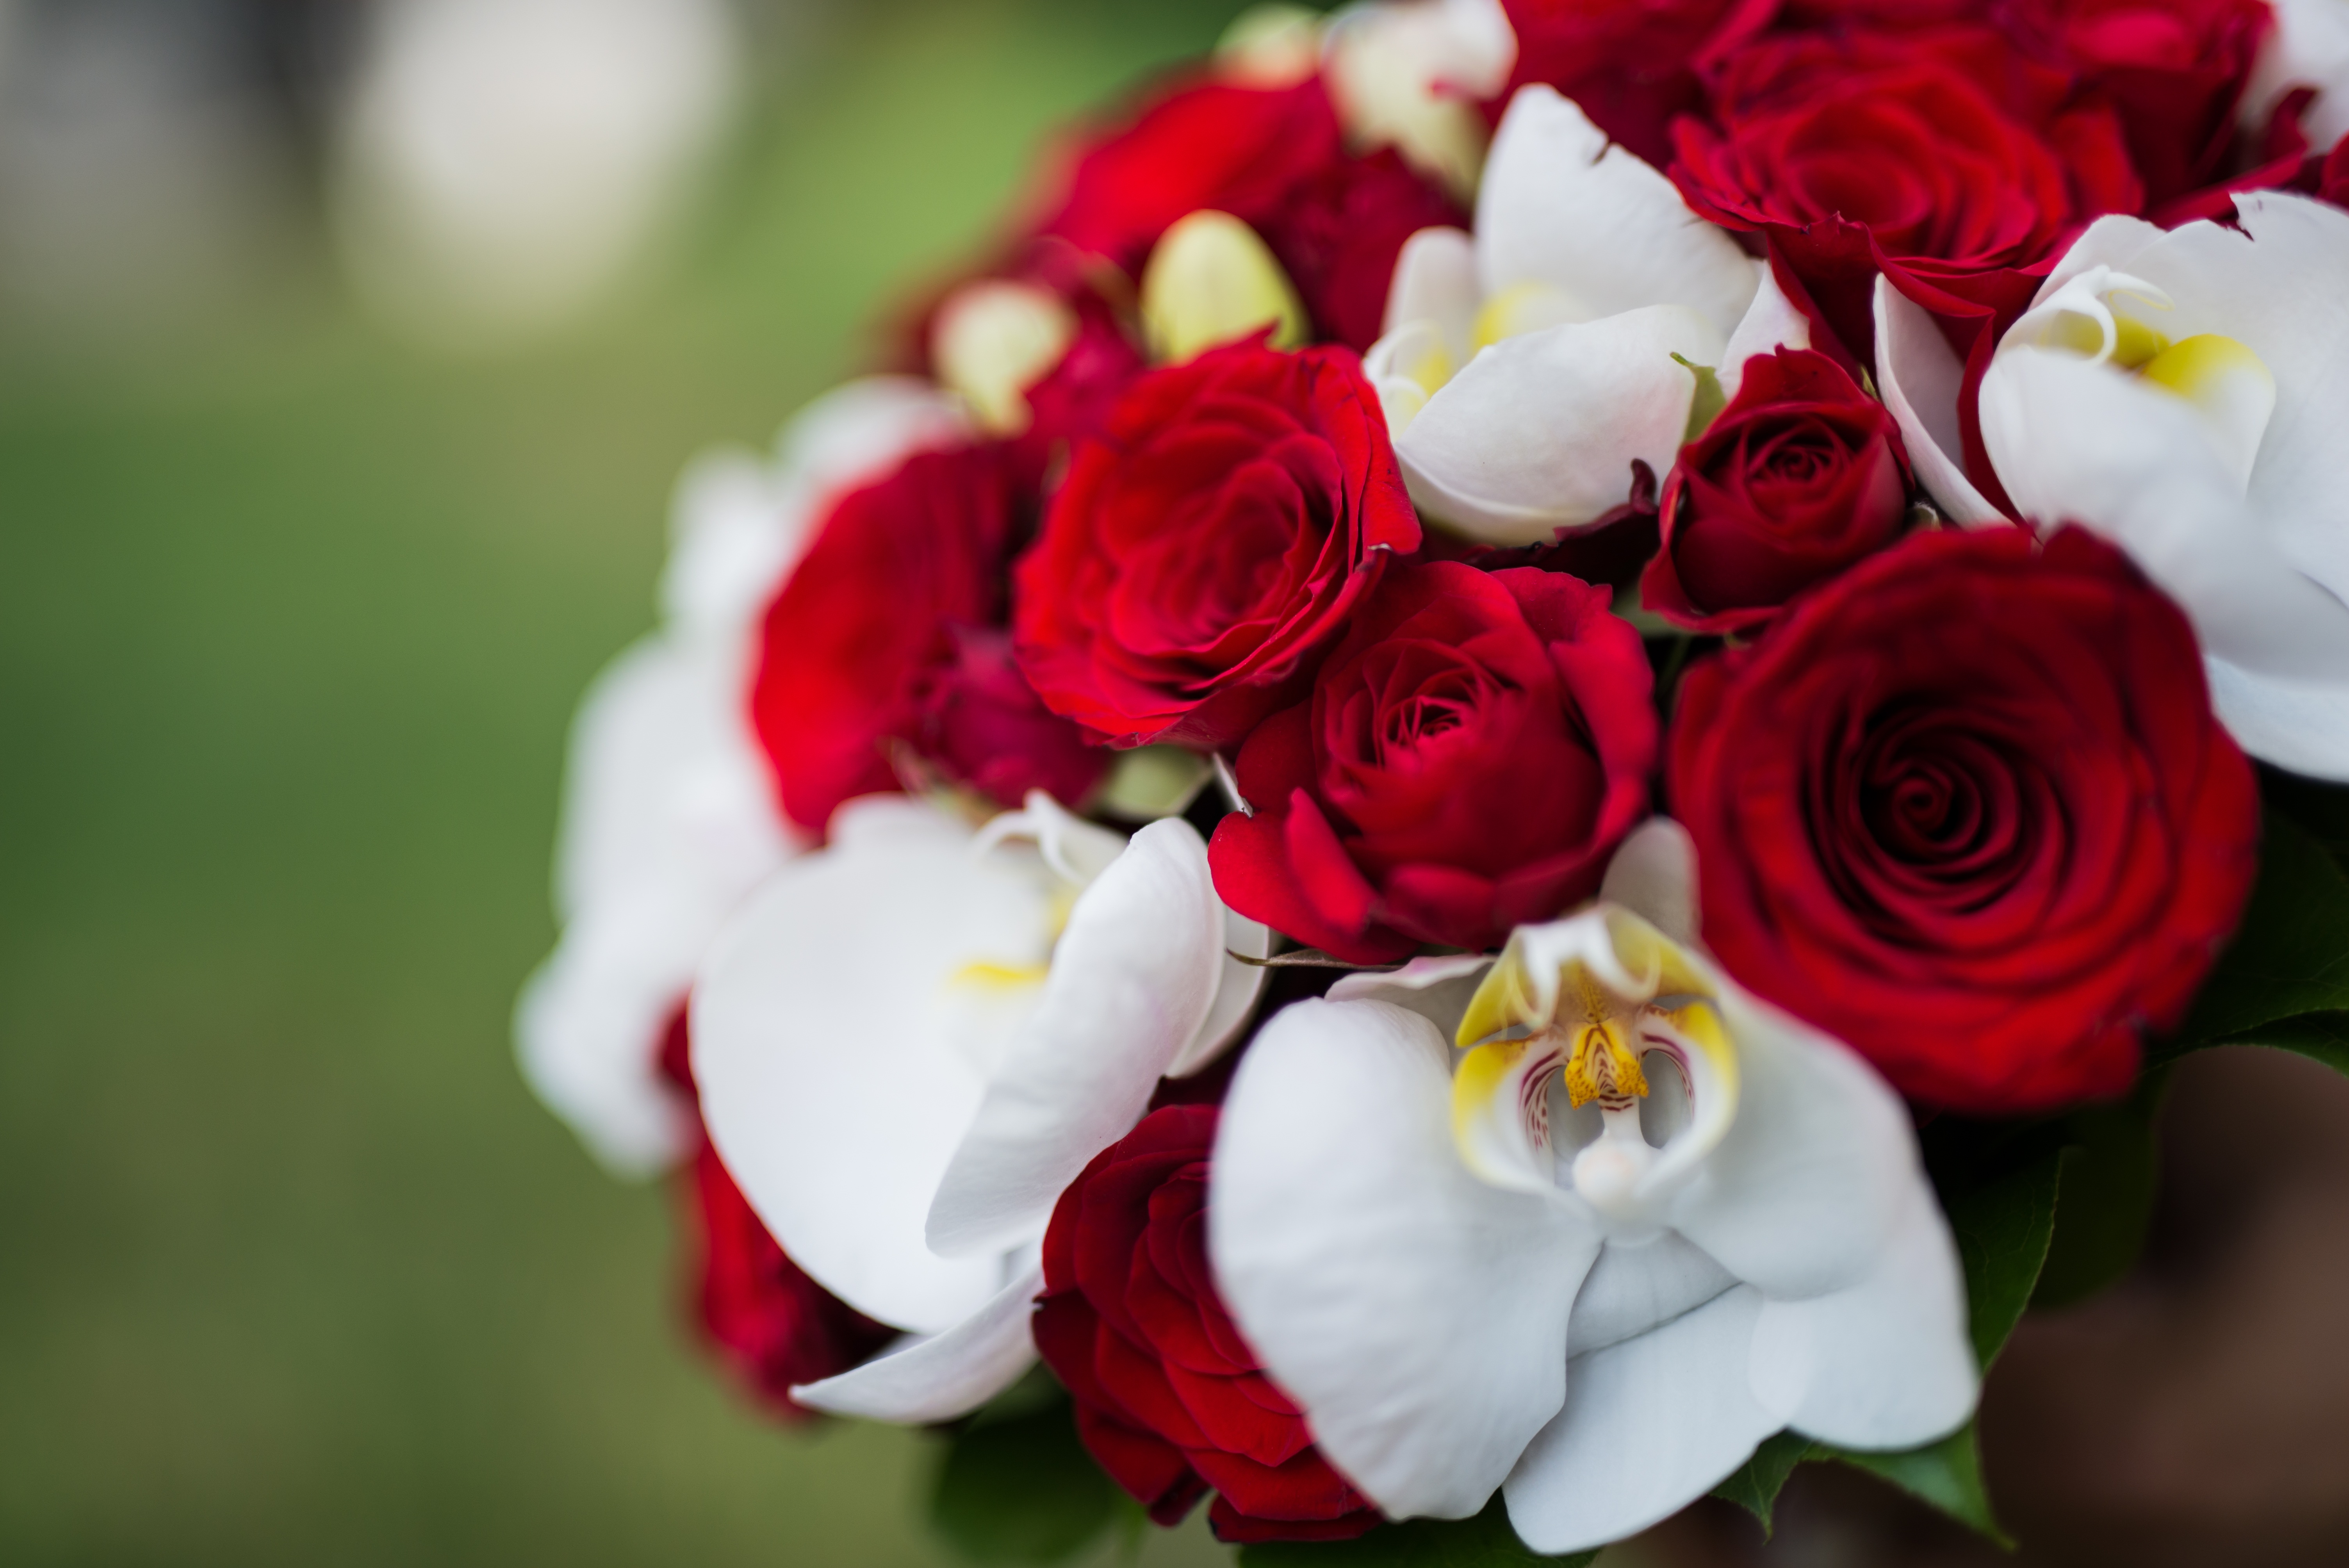
blossom, plant, flower, petal, summer, bouquet, rose, red, wedding, flora, close up, floristry, macro photography, flowering plant, garden roses, rose family, flower bouquet, cut flowers, floral design, land plant, flower arranging